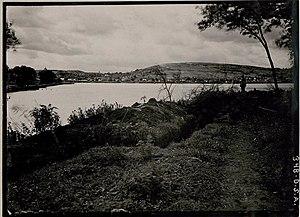
Le XVᵉ corps ottoman est une unité militaire de l'armée ottomane ayant combattu pendant la Première Guerre mondiale en Orient. Il participe à la bataille des Dardanelles avant d'être envoyé sur le front russe en Galicie. Il est rappelé en Syrie puis en Anatolie en 1917-1918.
La septième armée est une unité de l'armée impériale russe engagée sur le front de l'Est pendant la Première Guerre mondiale. Elle participe à plusieurs batailles contre les armées impériales austro-hongroise et allemande. Elle est dissoute en mars 1918.